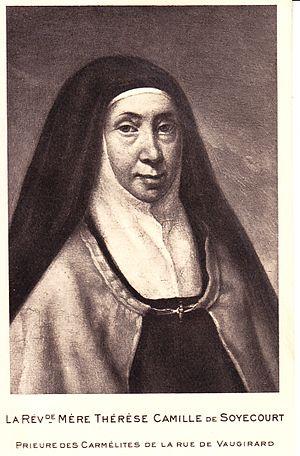
Mère Camille de Soyécourt, Prieure de la rue de Vaugirard
Camille de Soyécourt ou Thérèse-Camille de l'Enfant-Jésus est une religieuse catholique française, restauratrice de l'Ordre du Carmel en France à partir de 1796.